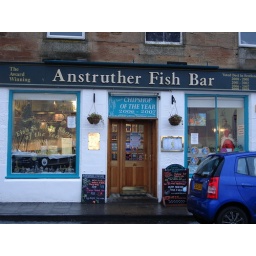
in front of anstruther fish bar